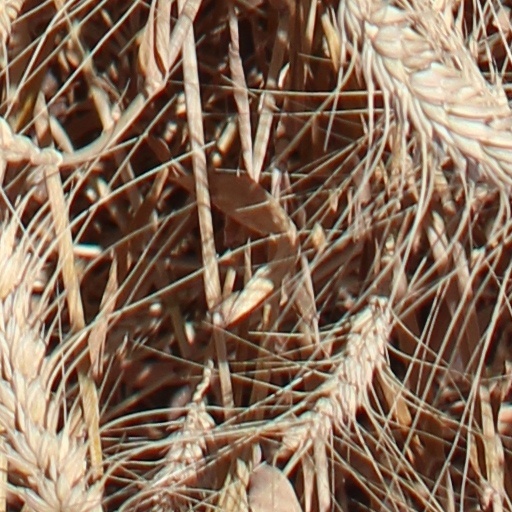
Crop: wheat